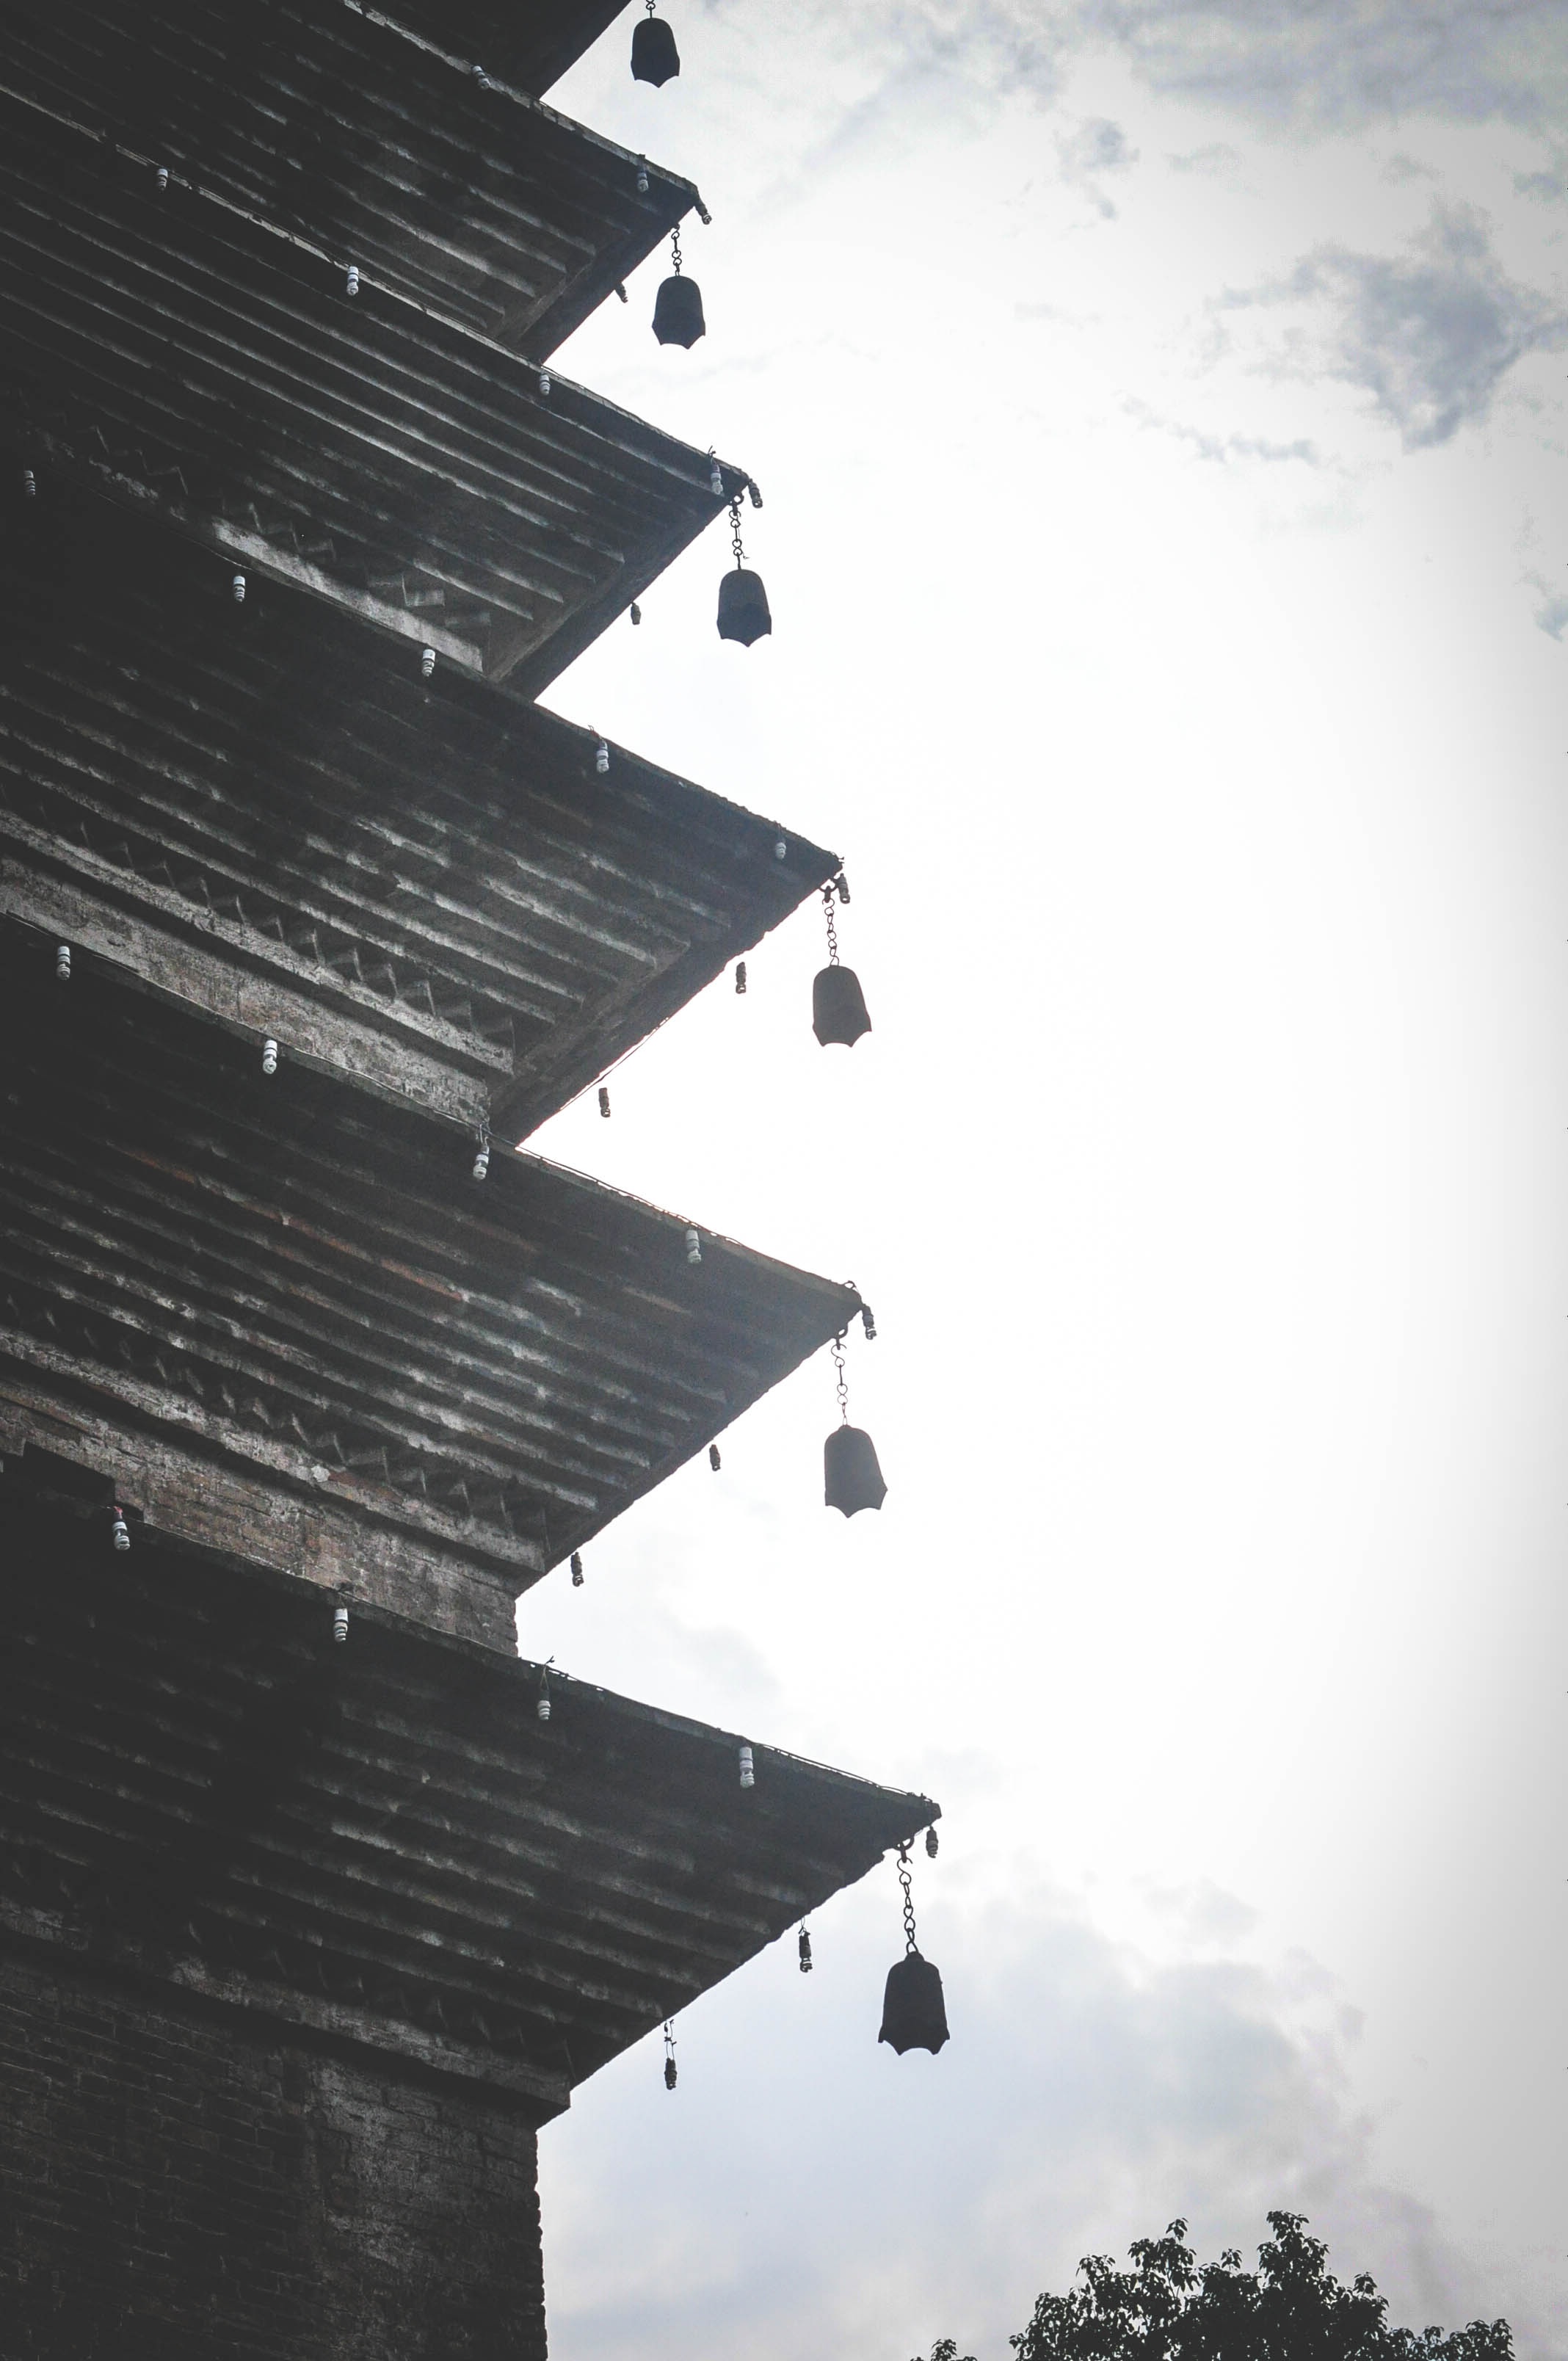
light, cloud, architecture, sky, white, sunlight, line, reflection, black, monochrome, temple, culture, china, shape, pagoda, sichuan, leshan, atmosphere of earth